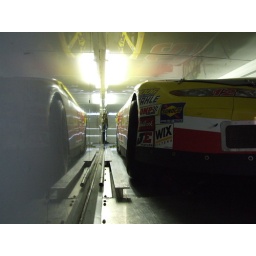
This is the second floor of the Trailer. There is a 3rd car in the top half of the trailer.